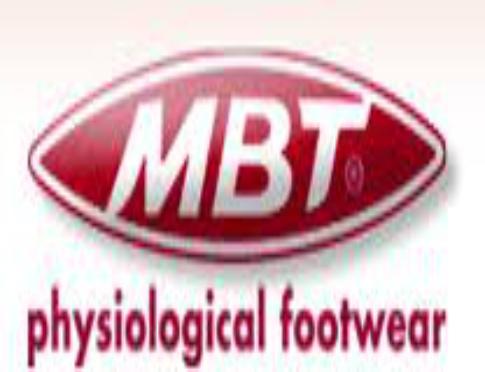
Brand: MBT
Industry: Clothes